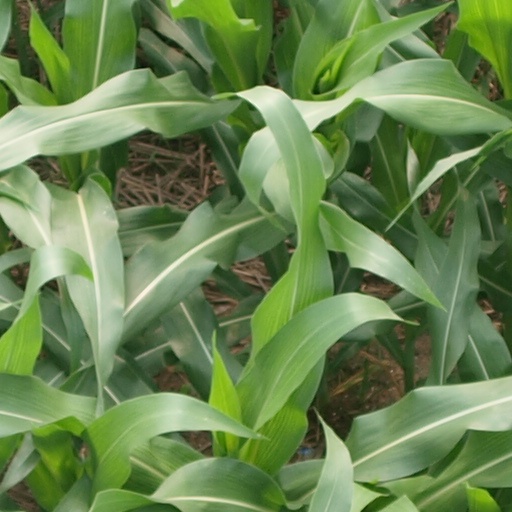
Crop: maize; corn